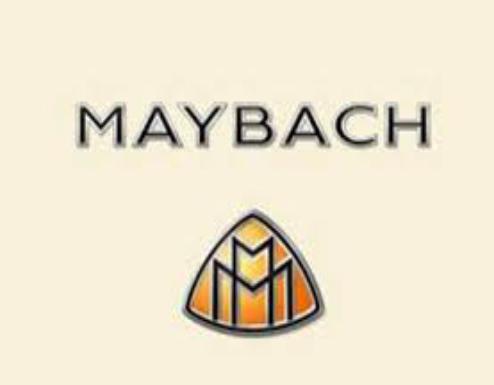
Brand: maybach-1
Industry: Transportation